Kent Desormeaux

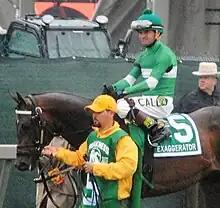
Kent Desormeaux on Exaggerator prior to the 2016 Preakness

Kent Jason Desormeaux (born February 27, 1970) is an American thoroughbred horse racing Hall of Fame jockey who holds the U.S. record for most races won in a single year with 598 wins in 1989. He has won the Kentucky Derby and Preakness Stakes three times each, and the Belmont Stakes once. Aboard Real Quiet, he lost the 1998 Triple Crown by a nose.